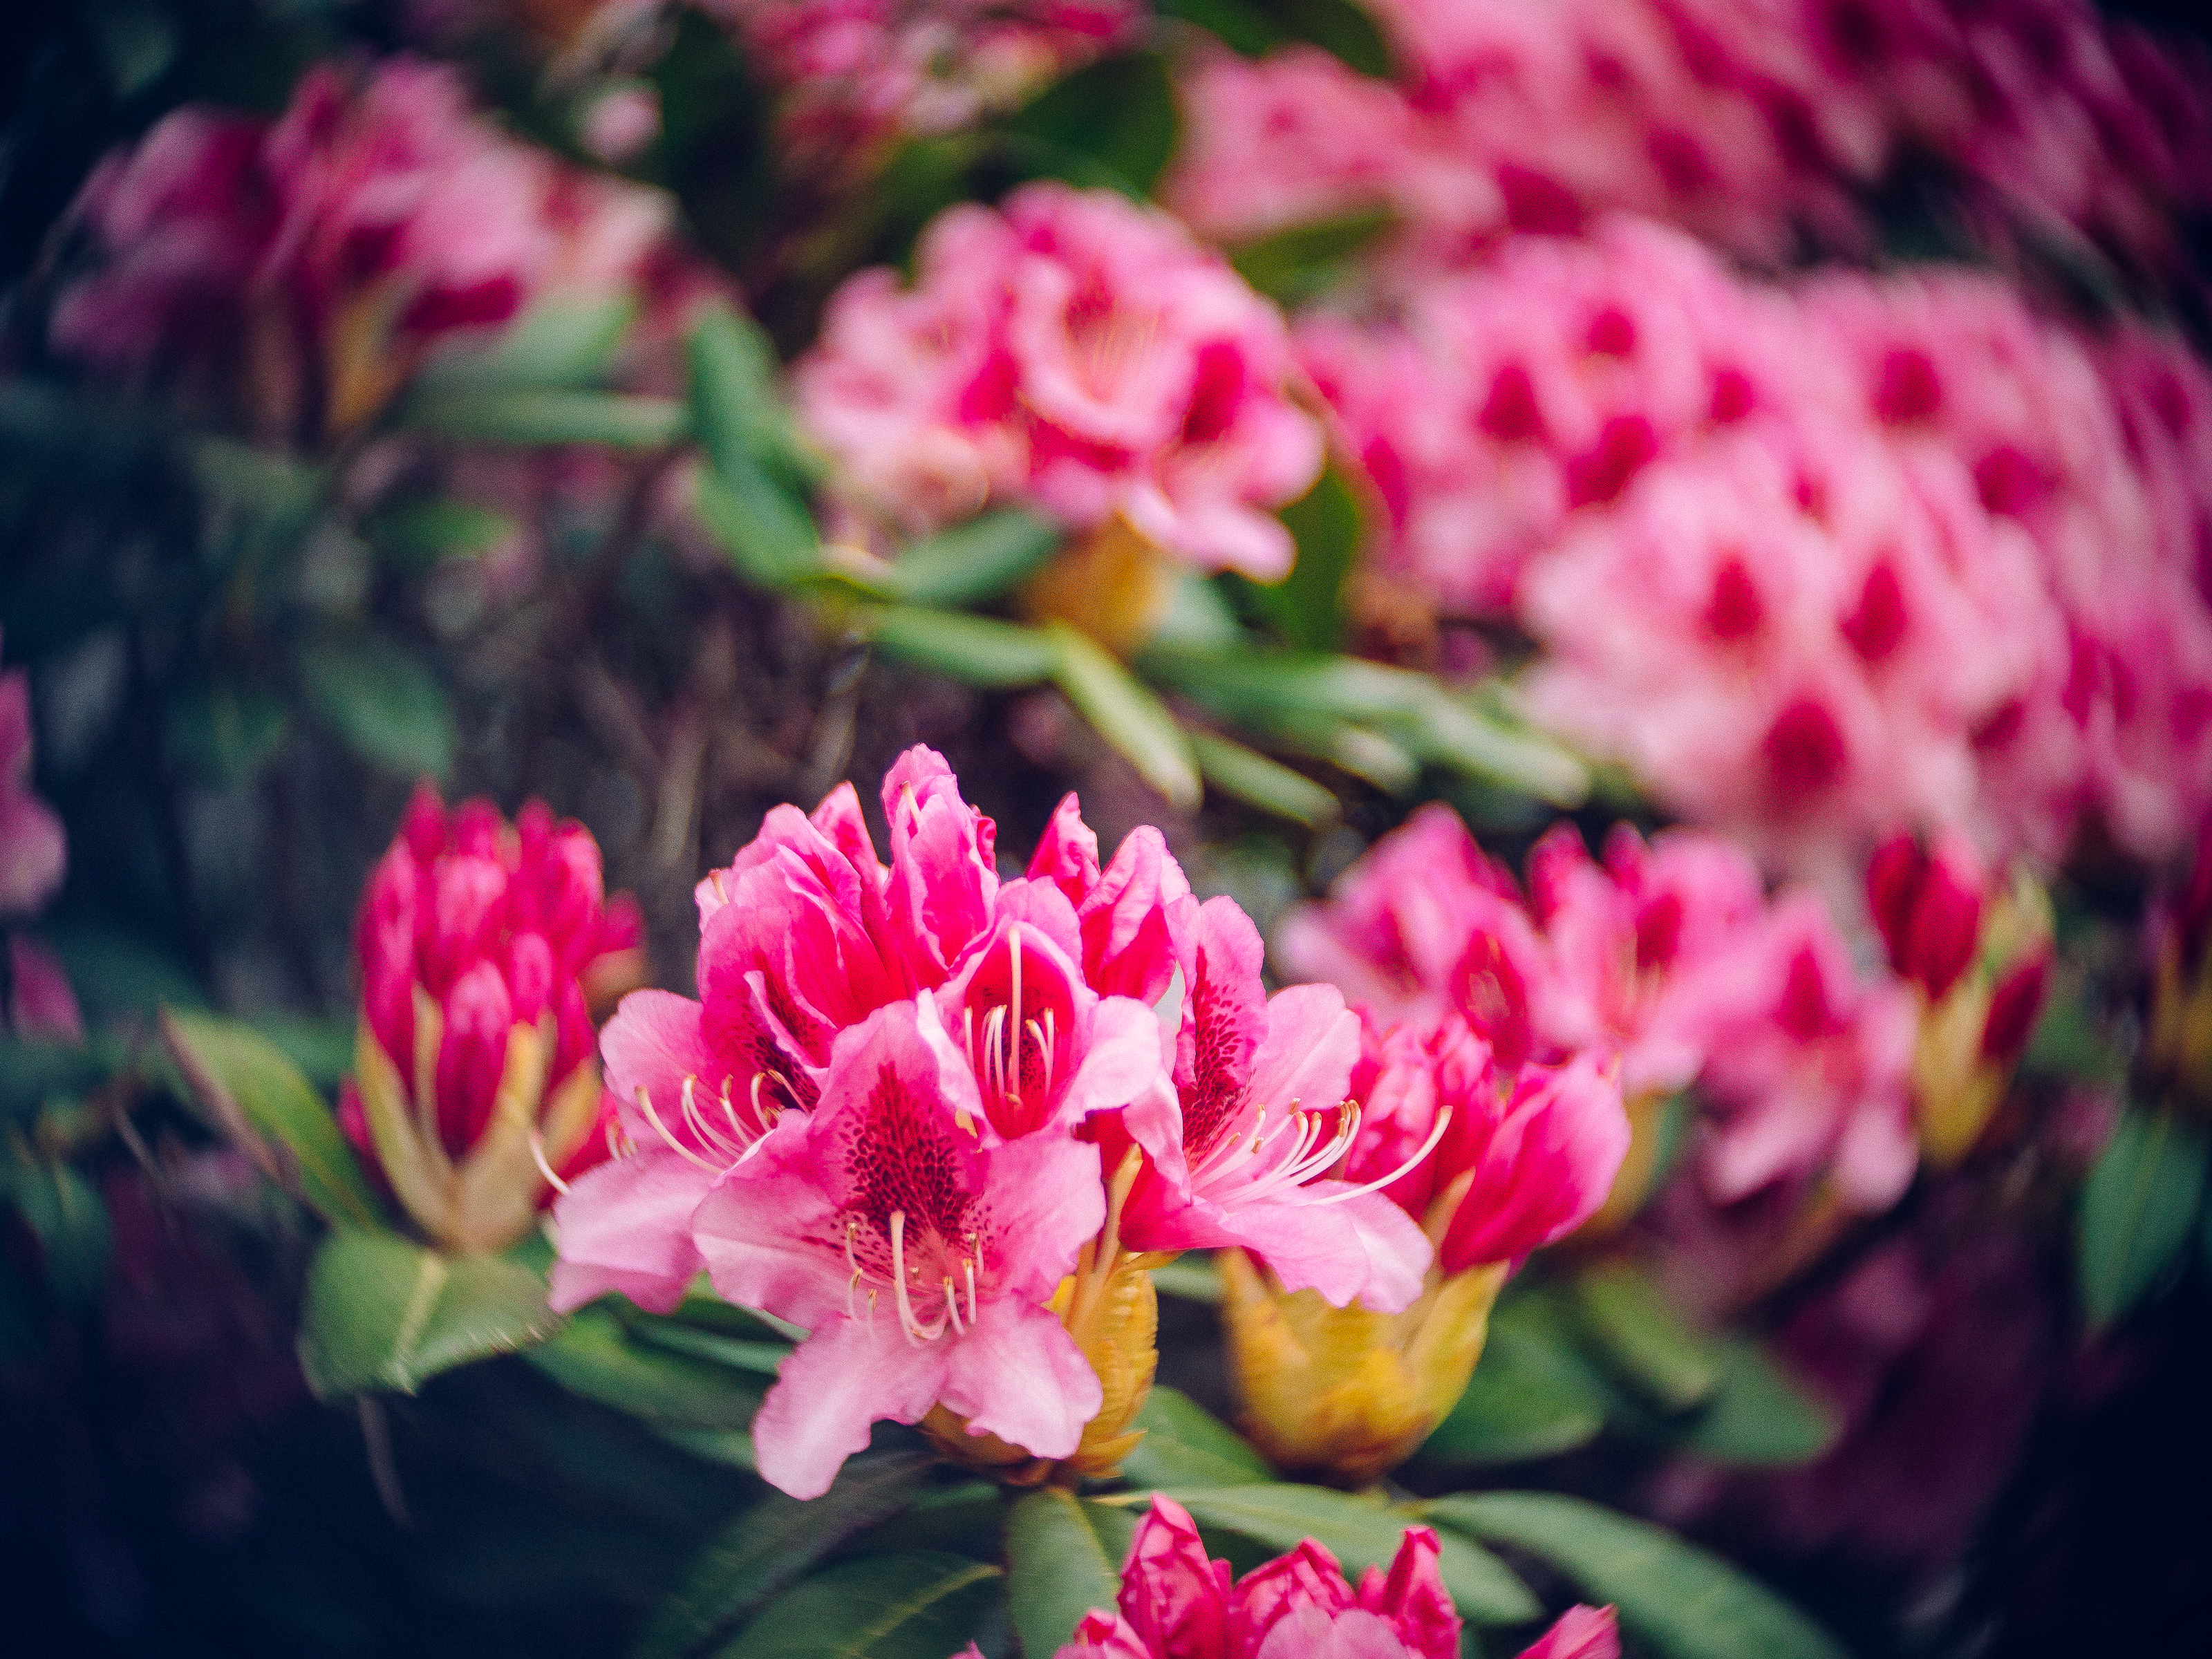
blossom, bokeh, plant, flower, petal, botany, pink, flora, shrub, rhododendron, depthoffield, cctvlens, wideopen, peony, cmount, 25mmf14, cheaplens, macro photography, flowering plant, woody plant, land plant